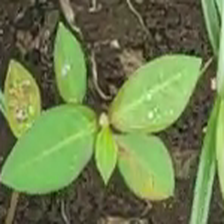
Weed species: Moti_dudhi(Euphorbia_geneculata_L)